Esioff-Léon Patenaude

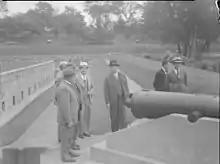
Esioff-Léon Patenaude at Saint Helen's Island, 1938

Returning to provincial politics, Patenaude was re-elected to the Quebec National Assembly in Jacques-Cartier in 1923. In 1925, however, Meighen persuaded Patenaude to return to federal politics as his Quebec lieutenant. He was given almost exclusive authority over the Conservative Party's campaign in Quebec during the 1925 federal election as Meighen's Quebec lieutenant. Patenaude proved, however, to be little match for Ernest Lapointe and the Liberal Party of Canada, and secured only 4 seats in the province. Patenaude, who had resigned his seat in the Quebec National Assembly to contest the election, was himself defeated.